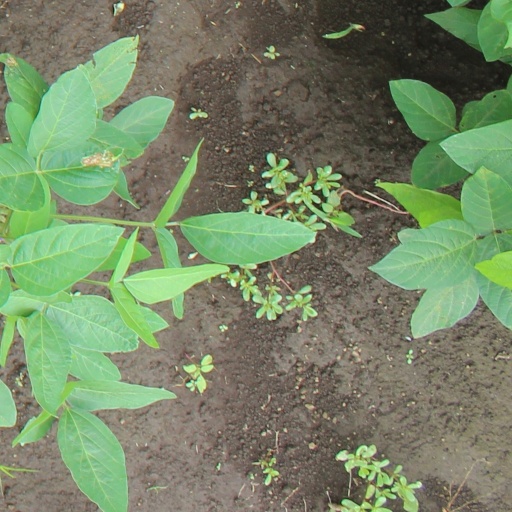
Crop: soybean